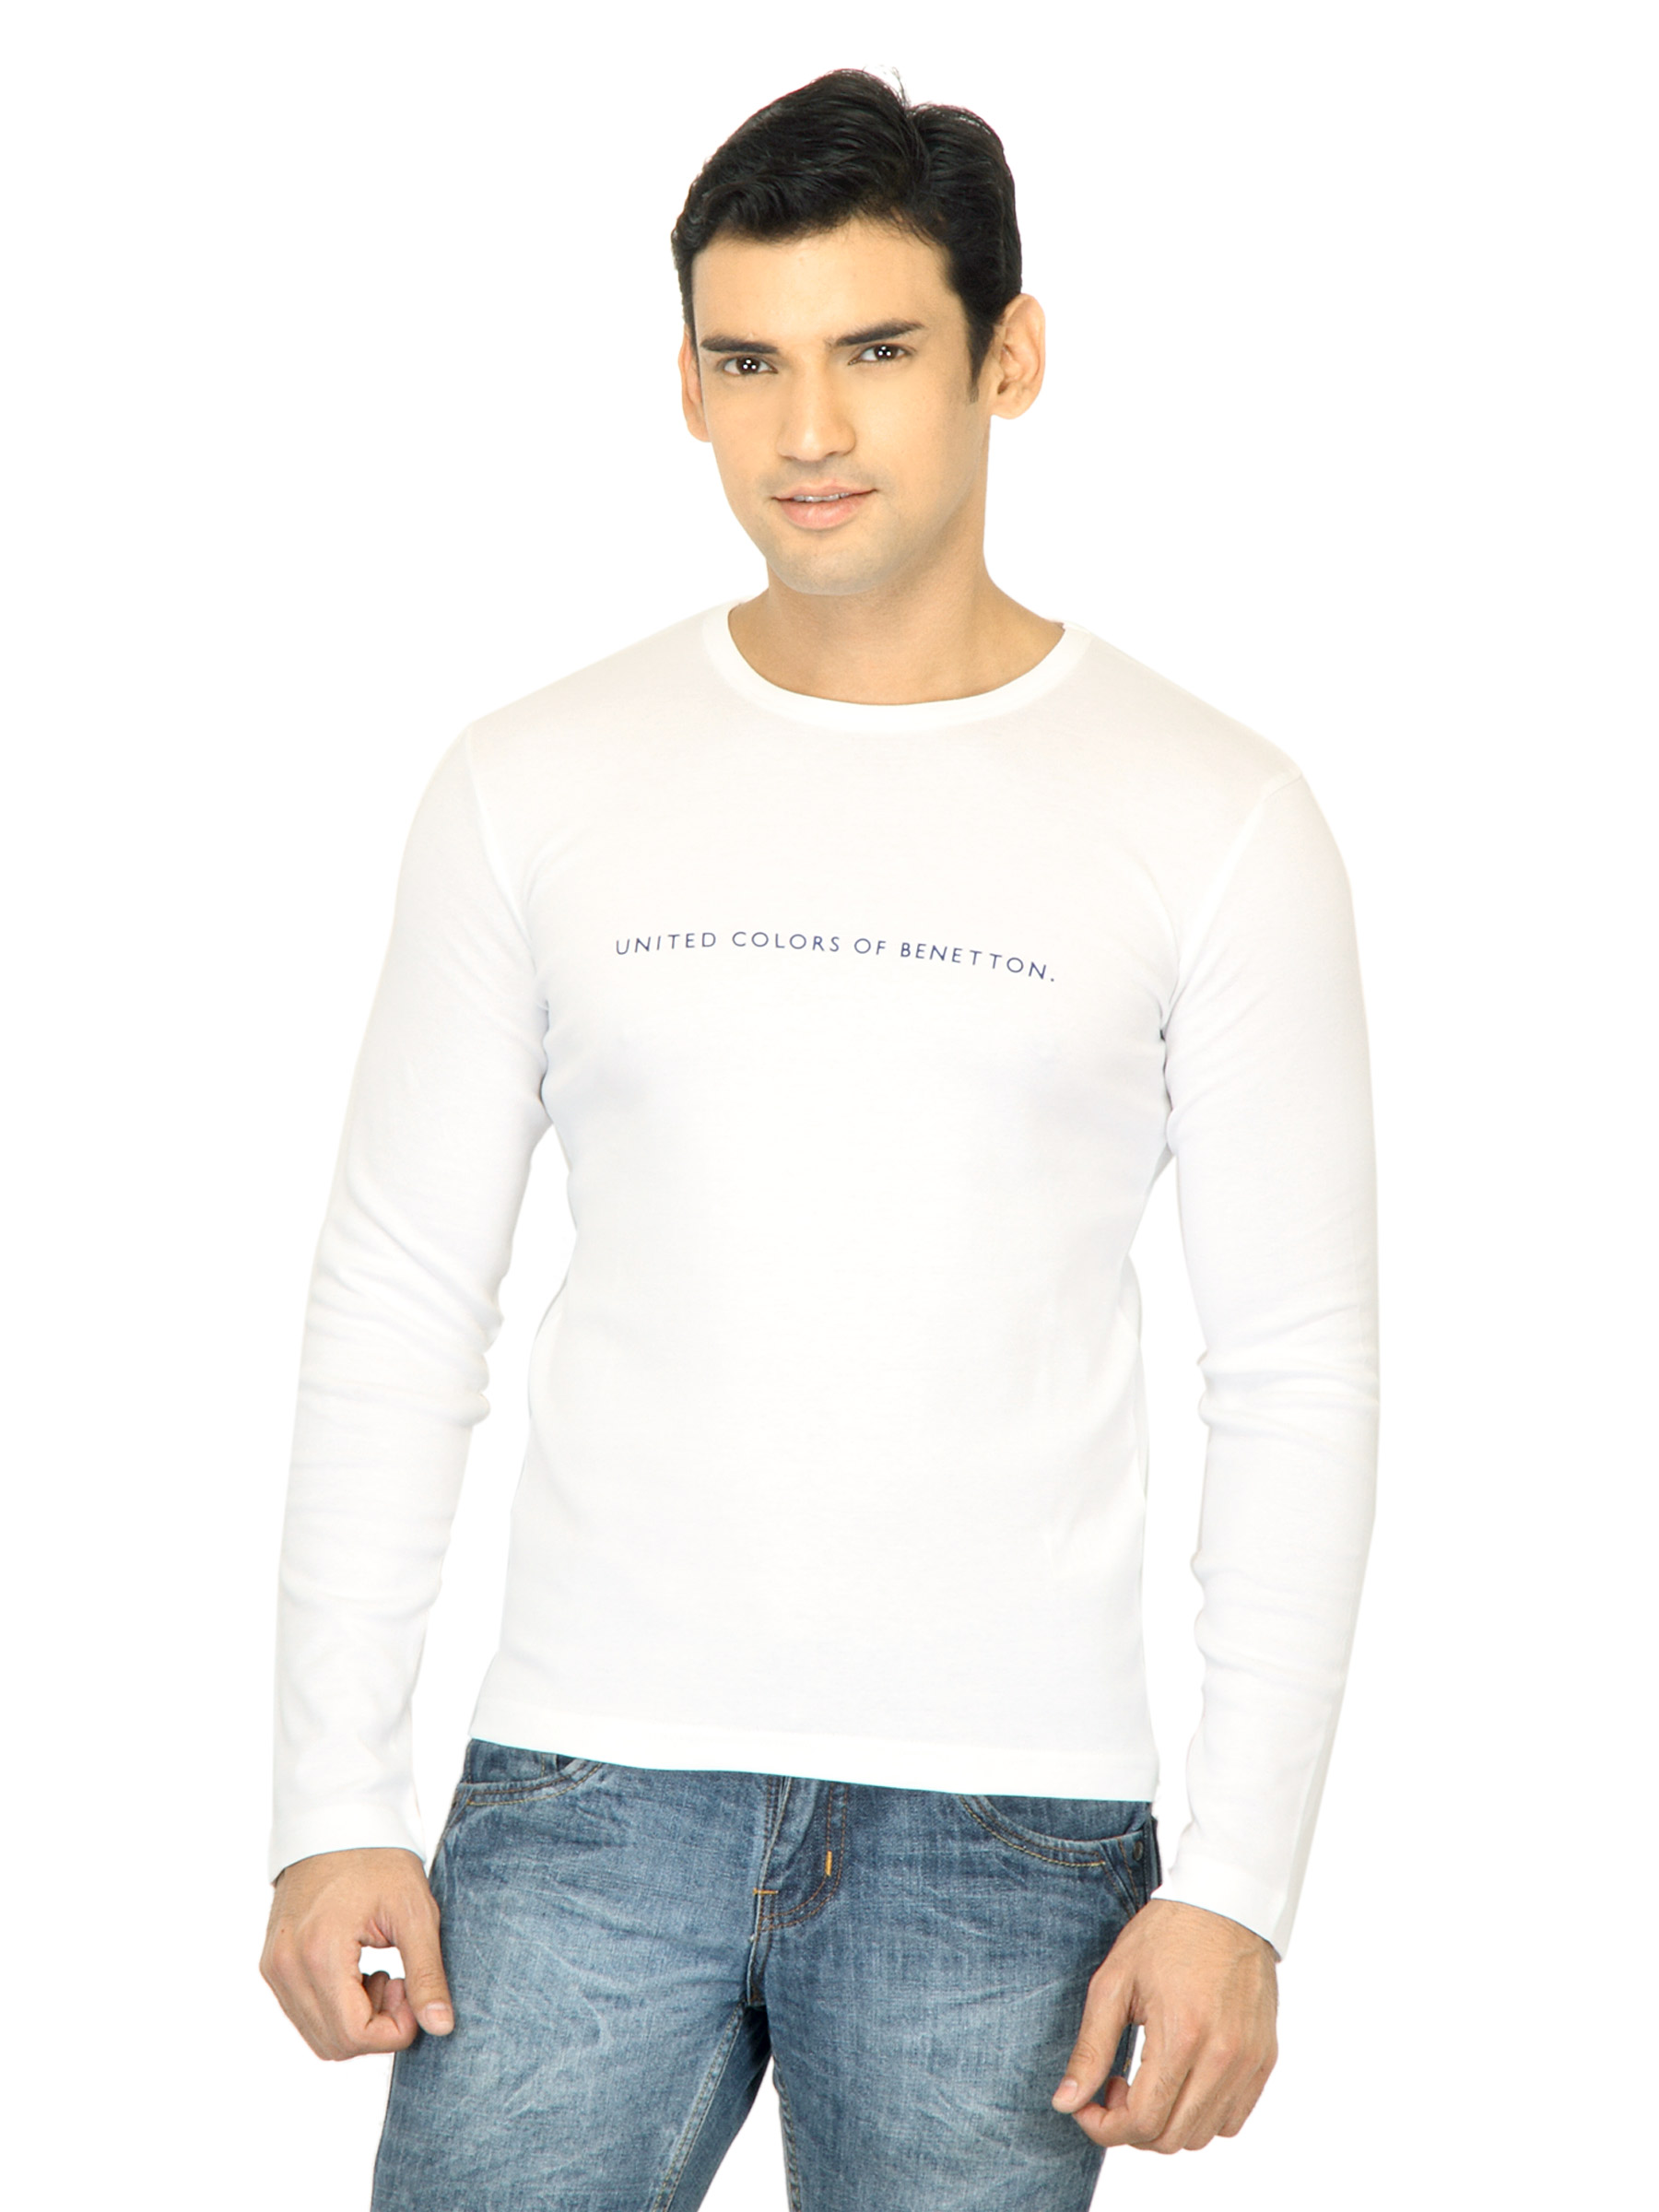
United Colors of Benetton Men Solid White Tshirt
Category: Apparel / Topwear / Tshirts
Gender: Men
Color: White
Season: Summer 2011
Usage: Casual